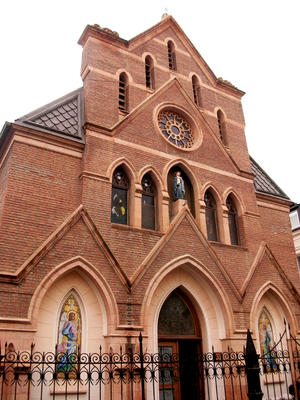
L'Église catholique en Géorgie, désigne l'organisme institutionnel et sa communauté locale ayant pour religion le catholicisme : elle est à nouveau autorisée depuis 1993, est une communauté religieuse minoritaire, rassemblant moins de 0,5 % de la population selon l’Office national des statistiques de Géorgie et fait partie de l'Administration apostolique du Caucase,
L'administration apostolique du Caucase est une église particulière de l'Église latine de l'Église catholique, constituée pour les paroisses de rite latin d'Arménie et de Géorgie. Elle compte 50 000 fidèles.